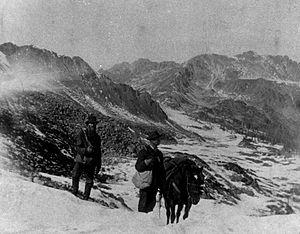
La ruée vers l'or de Pikes Peak qui s'étend dans les mines de Pikes Peak de l'ouest de l'État du Kansas au sud-ouest du Nebraska aux États-Unis, a débuté en juillet 1858 et a duré jusqu'à la création du Territoire du Colorado le 28 février 1861. On estime que 100 000 chercheurs d'or ont pris part à l'une des plus grandes ruée vers l'or d'Amérique du Nord de l'histoire. Les participants à la ruée vers l'or étaient appelés les Fifty-Niner, d'après l'année 1859 qui fut la pire année de cette ruée.